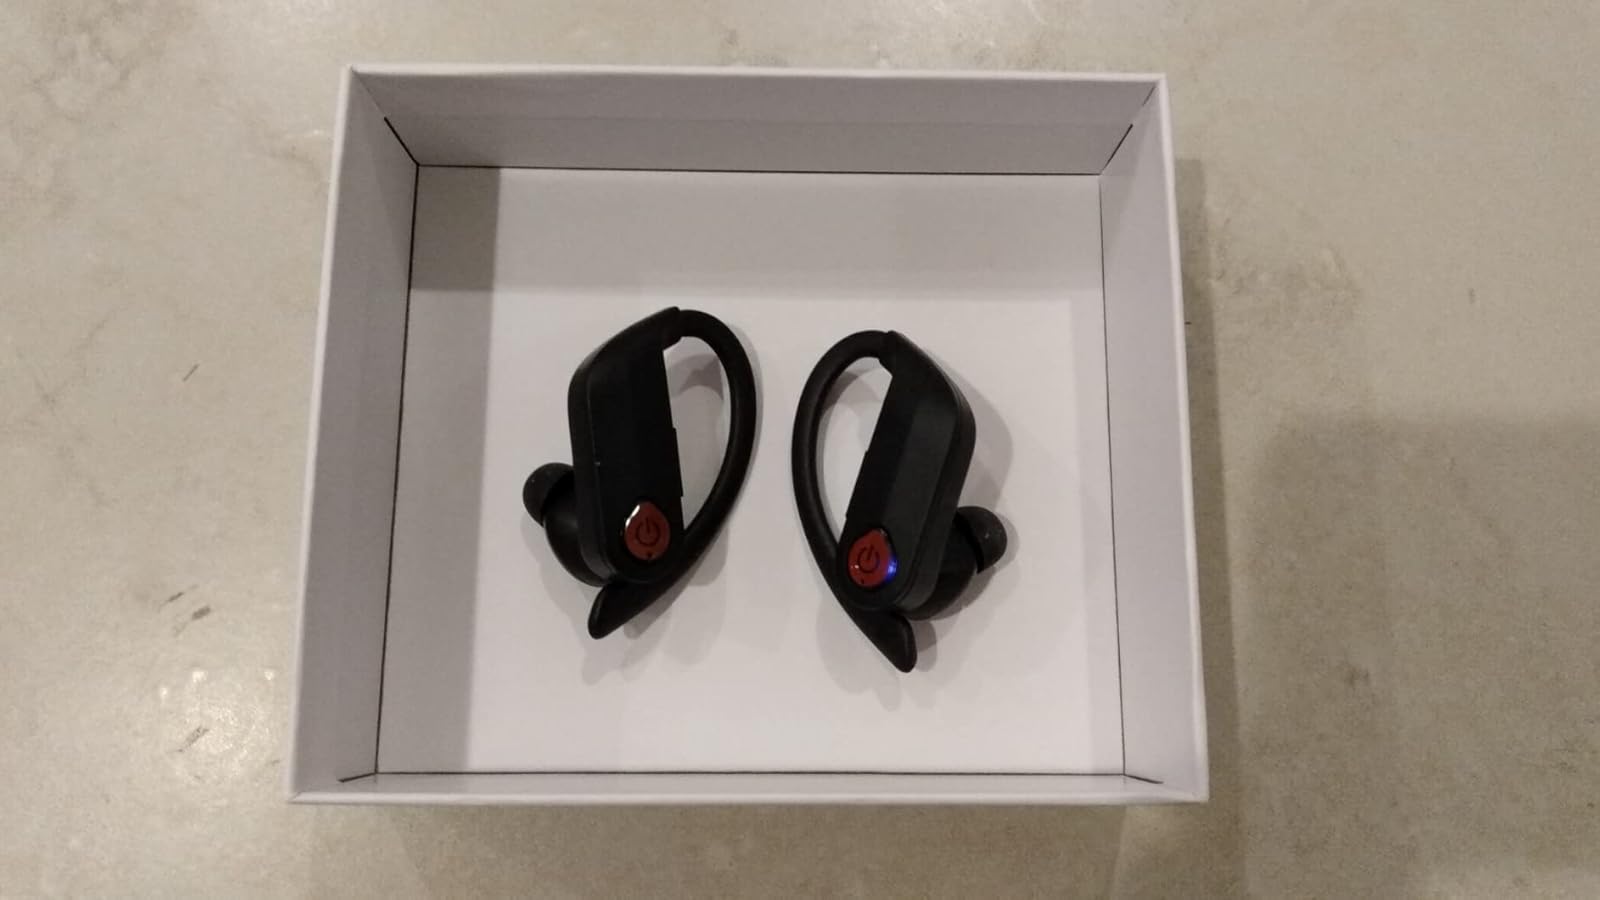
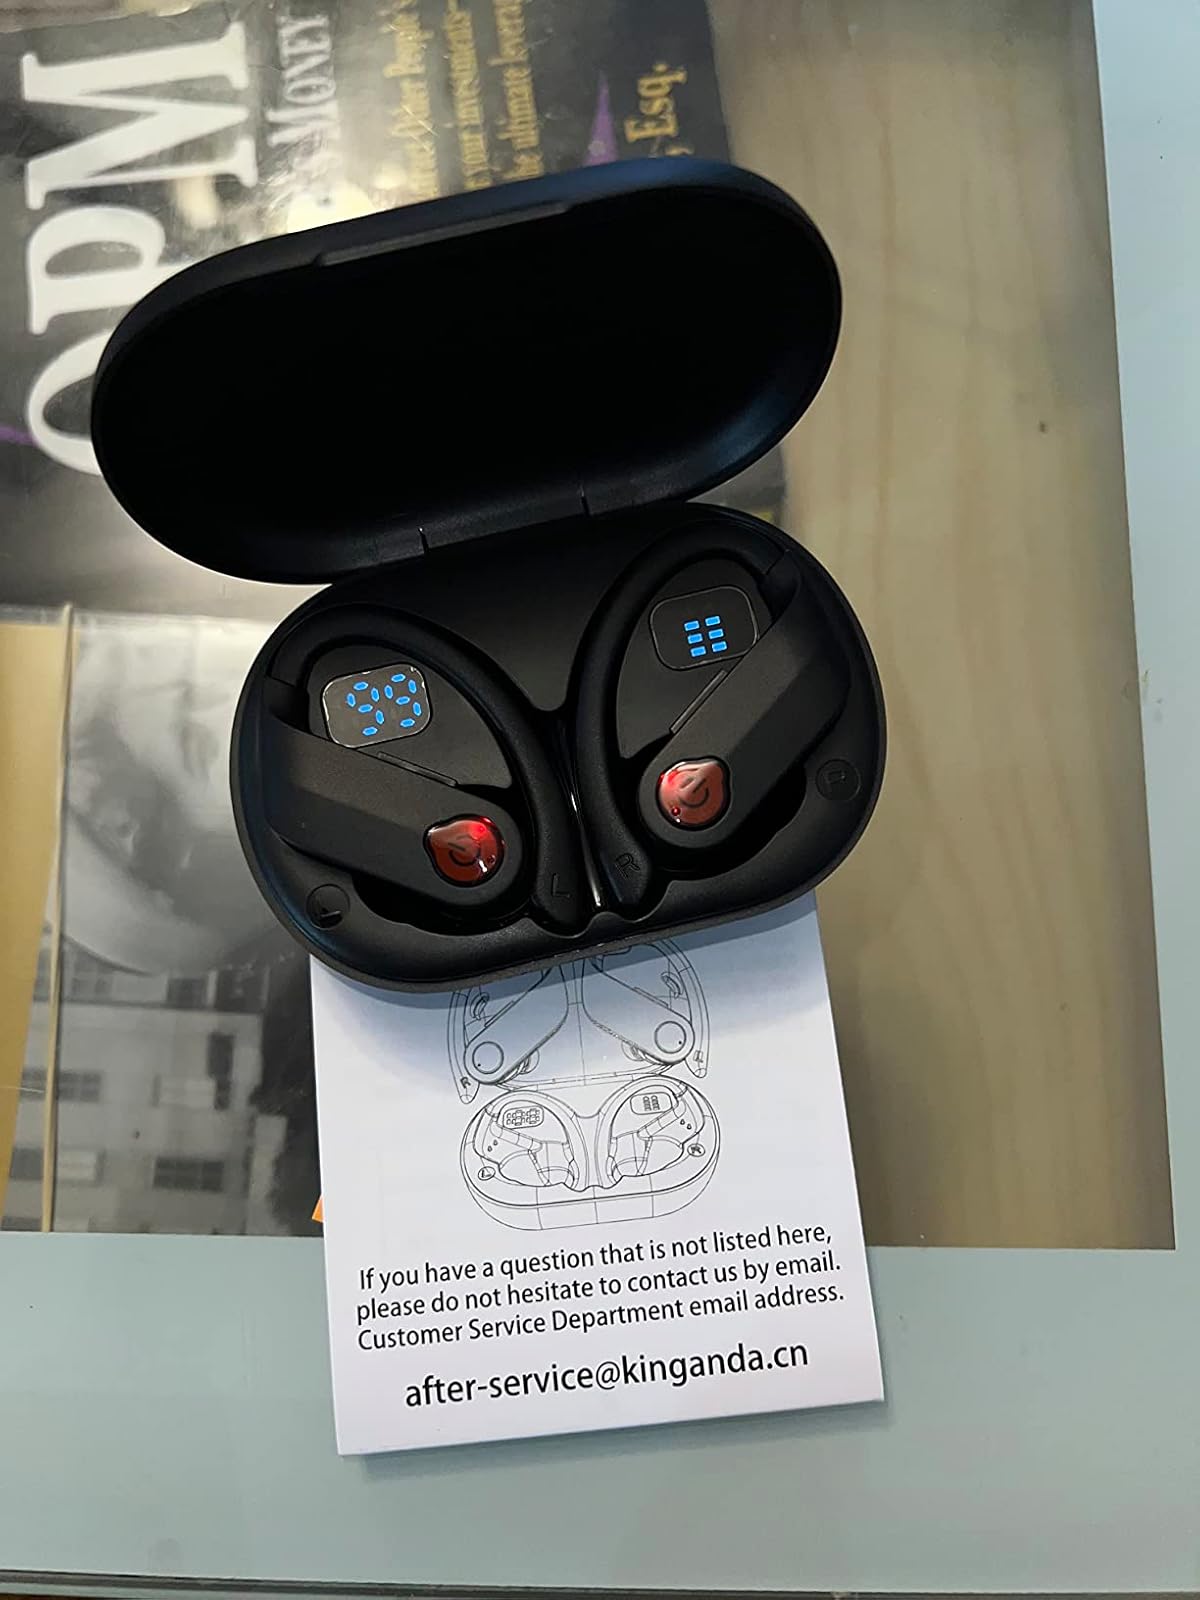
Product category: earbuds
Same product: yes